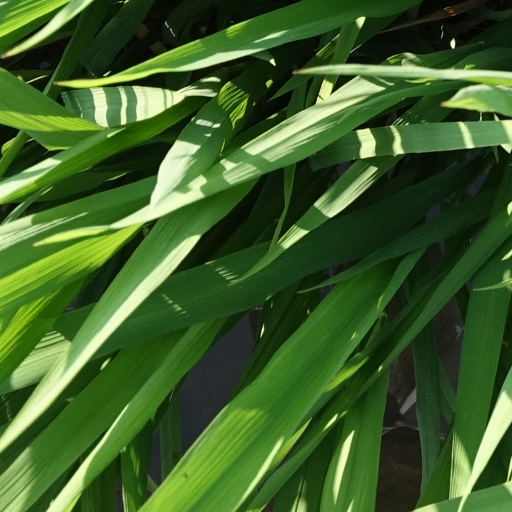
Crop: rice